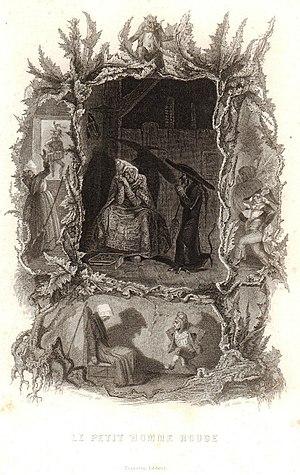
Gravure illustrant Le petit homme rouge, l'un des poèmes de Béranger publiés par Perrotin.
Un génie familier, démon familier ou tout simplement familier est, dans bon nombre de croyances d'Europe occidentale, une entité, animal ou esprit, parfois imaginaire et invisible, à laquelle les hommes s'adressent pour demander des conseils ou obtenir des services, en particulier liés à la sorcellerie. Les familiers peuvent servir leurs propriétaires comme domestiques, ouvriers agricoles, espions ou compagnons et les aider à ensorceler leurs ennemis, mais pas seulement puisqu'ils sont réputés pour inspirer les érudits, artistes et écrivains, à l'instar d'un esprit tutélaire ou d'une Muse. Le plus connu de ces génies familiers est le dæmon de Socrate, mais bon nombre d'érudits ont, au cours de l'histoire, fait référence à des entités de ce type, parfois sous le nom de bon génie ou esprit gardien. Les familiers sont aujourd'hui fortement liés à la pratique moderne de la sorcellerie, en particulier en Angleterre où il fait partie intégrante de la pratique. Son équivalent outre-Atlantique est le nagual.